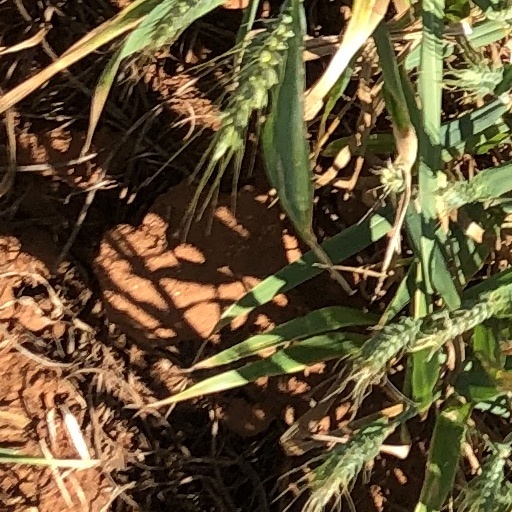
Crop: wheat